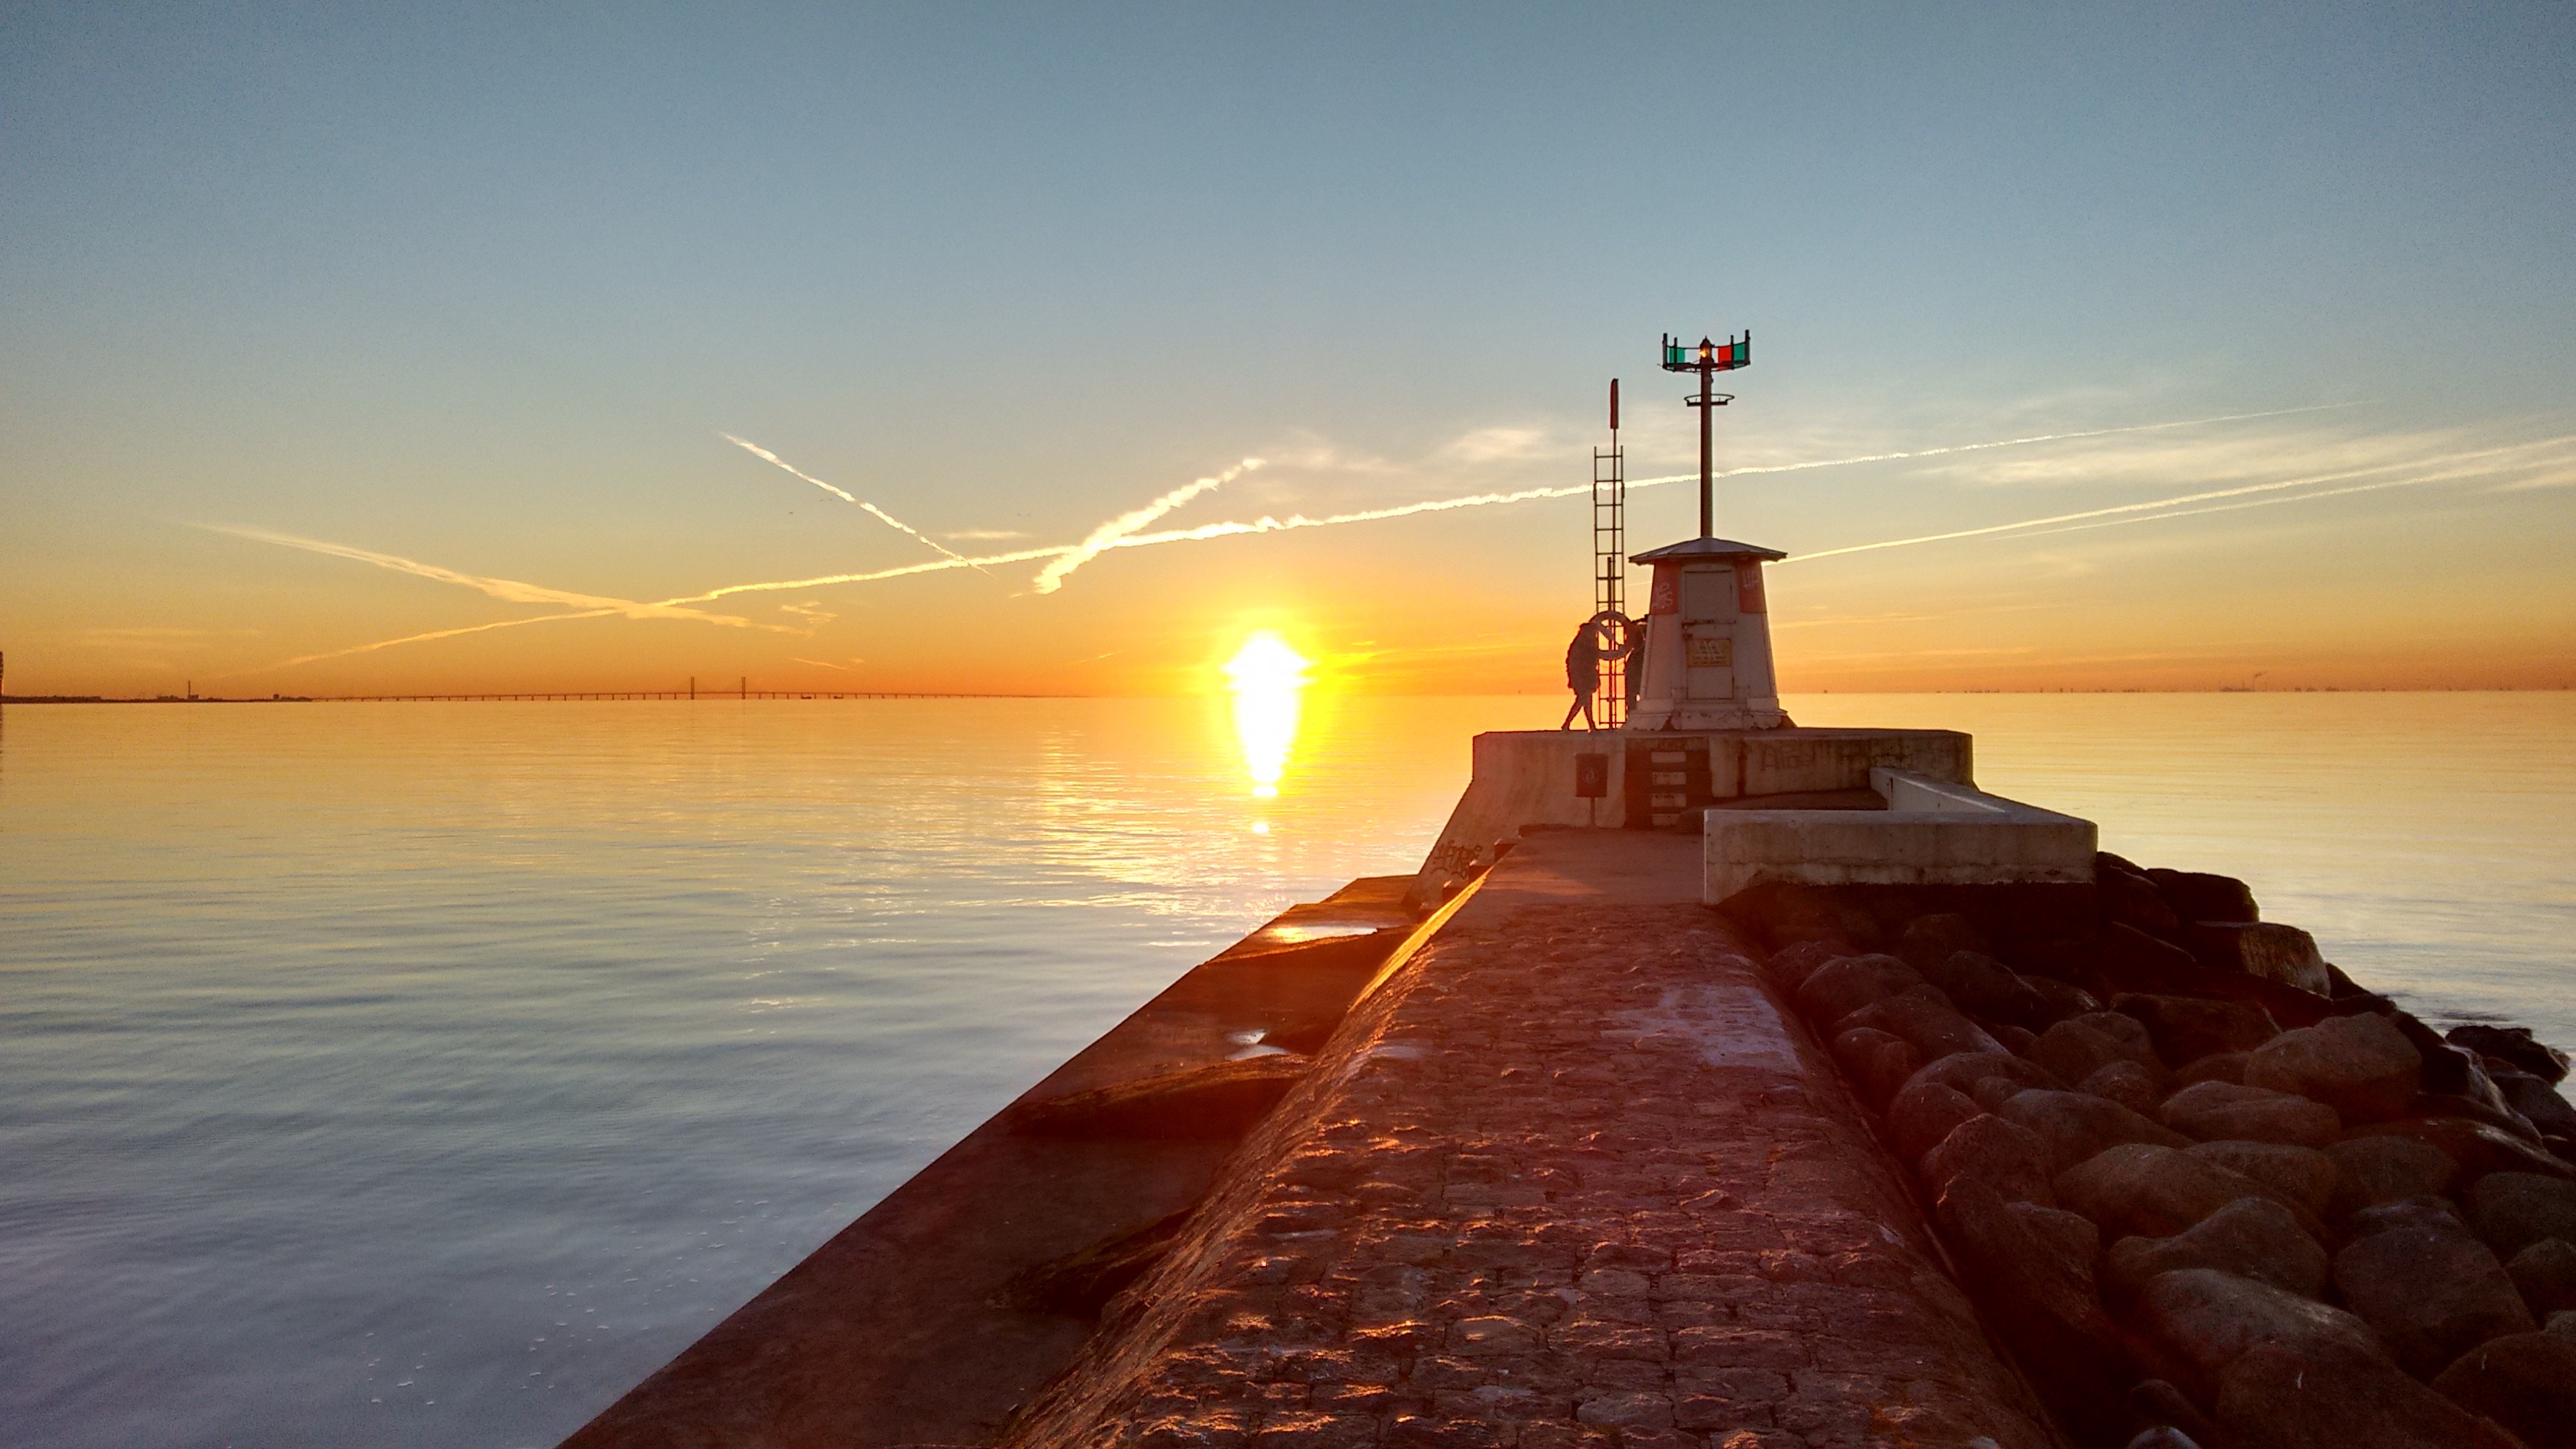
sea, coast, ocean, horizon, sunrise, sunset, sunlight, morning, dawn, dusk, evening, reflection, tower